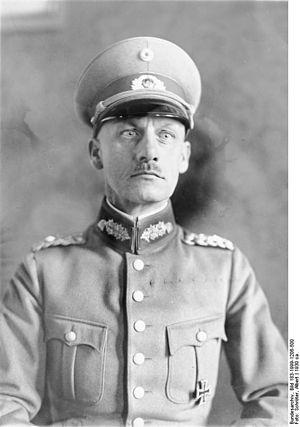
Wilhelm Josef Franz Ritter von Leeb, né le 5 septembre 1876 à Landsberg am Lech, décédé le 29 avril 1956 à Füssen, était un Generalfeldmarschall allemand qui a servi au sein des forces armées de son pays dans la première moitié du XXᵉ siècle, en particulier au cours des deux conflits mondiaux.